Michael J. Nelson

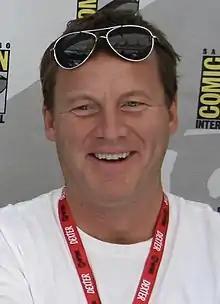
Nelson at the 2011 San Diego Comic-Con

Michael John Nelson (born October 11, 1964) is an American comedian and writer, most known for his work on the television series "Mystery Science Theater 3000" ("MST3K"). Nelson was the head writer of the series for most of the show's original eleven-year run, and spent half of that time as the on-air host, also named Mike Nelson. In addition to writing books, Nelson is currently part of the online movie riffing site RiffTrax, and was previously part of the straight-to-DVD "Film Crew" with fellow "MST3K" alumni, Bill Corbett and Kevin Murphy.